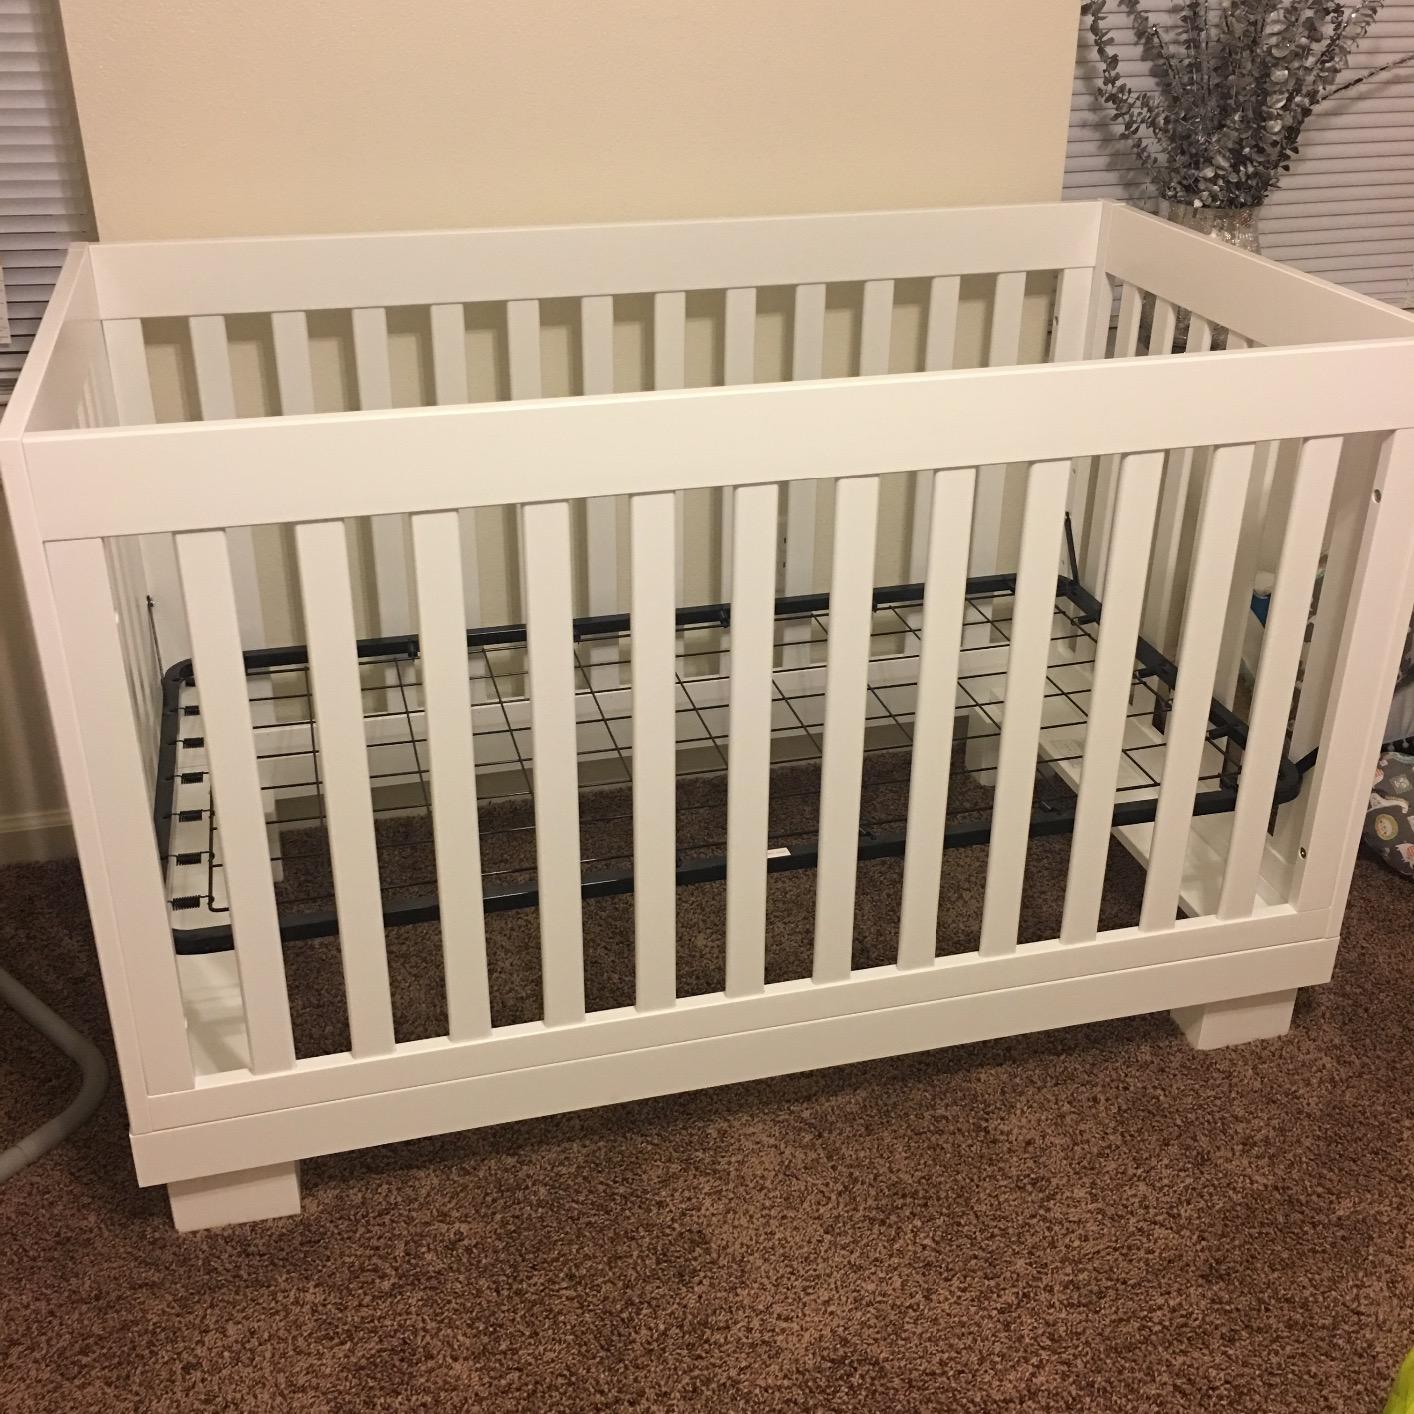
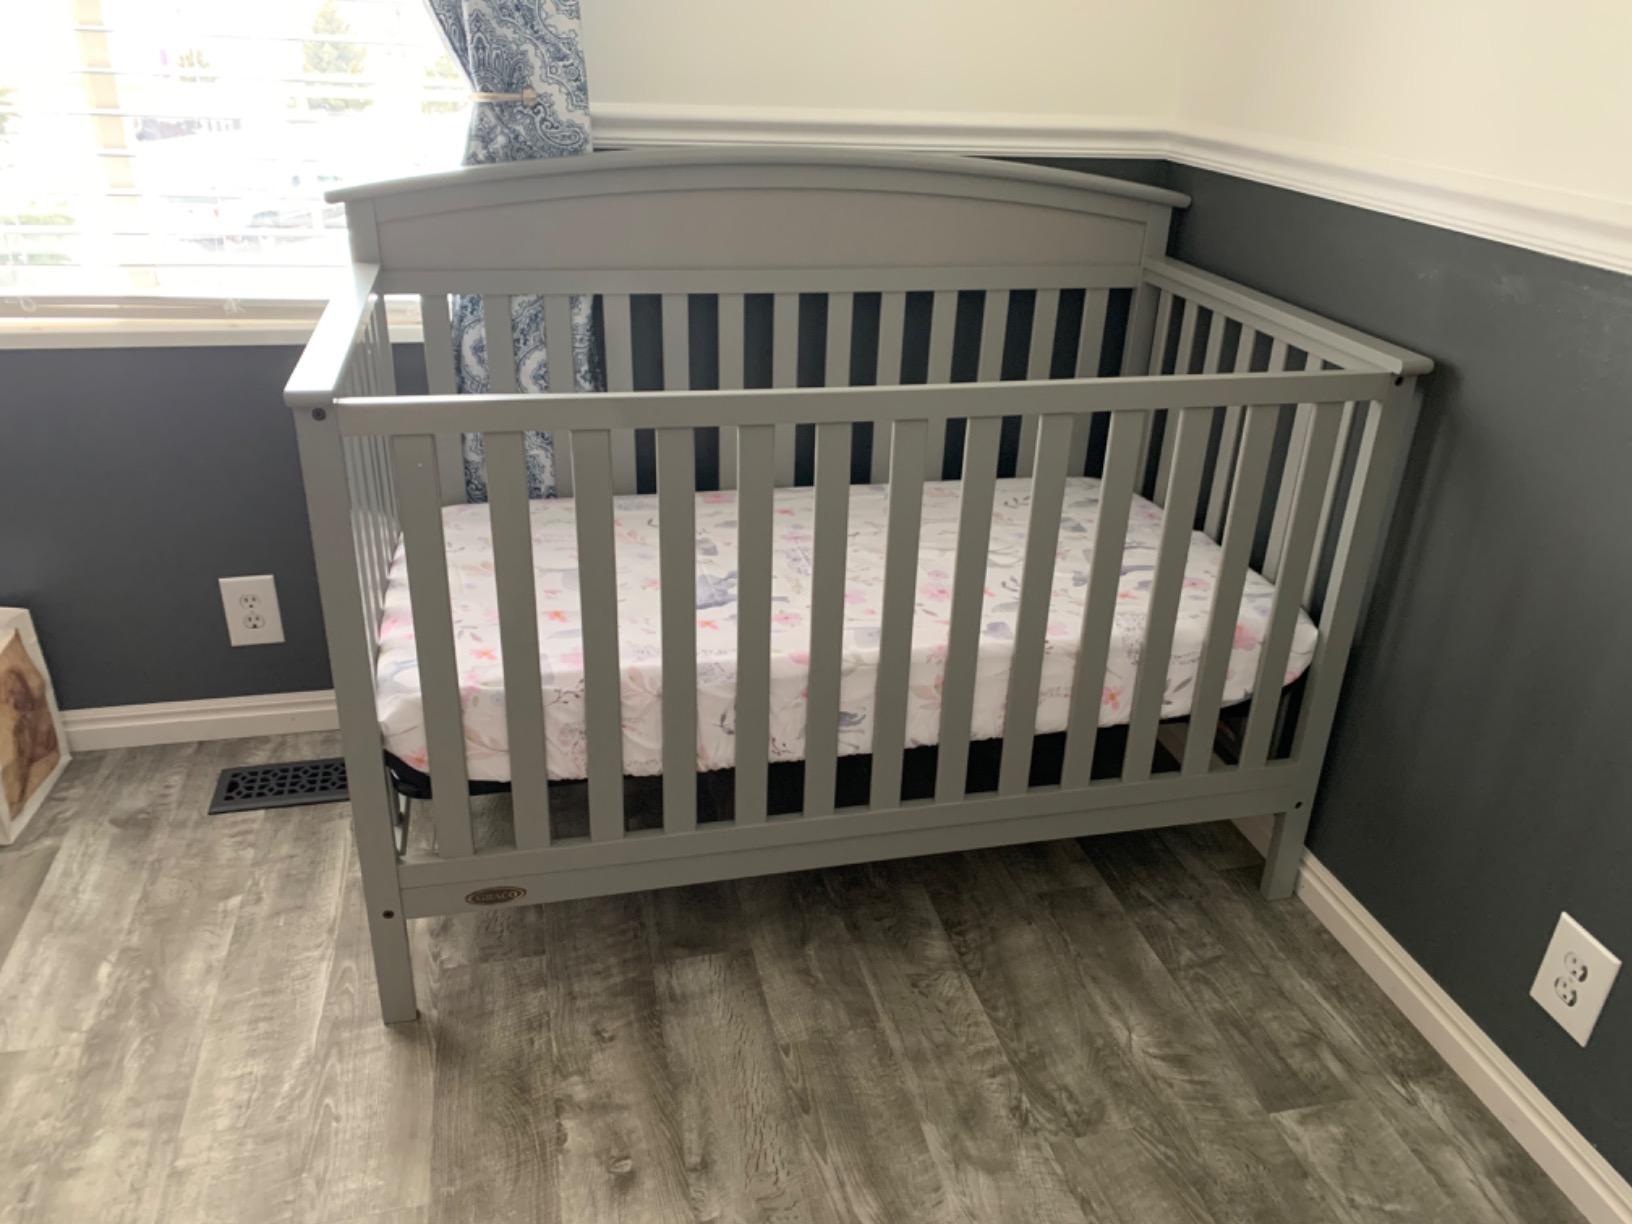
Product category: products_crib
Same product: no